Eggshells (film)

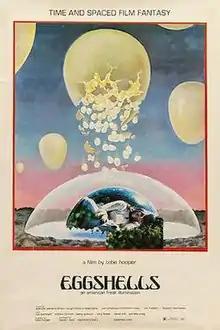
Theatrical release poster

Eggshells is a 1969 American independent experimental film directed by Tobe Hooper in his directorial debut. Hooper, who co-wrote the film with Kim Henkel, also served as one of the film's producers. The film centers on a commune of young hippies, who slowly become aware of an otherworldly presence that resides in the basement.